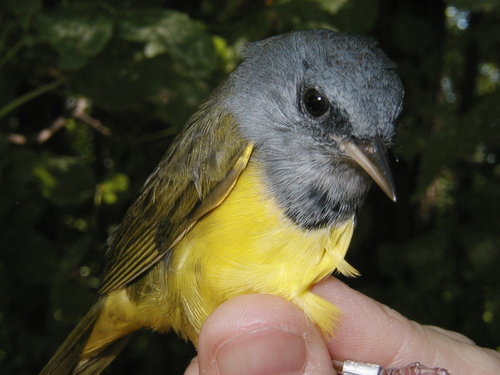
the belly, wings and outer rectrices are yellow unlike the crown and throat which is dark gray.
this bird is yellow with a grey head and has a long, pointy beak.
a small bird with a yellow belly with a grey crown
this small bird has a yellow breast, yellow and black feathers, and a gray head.
a small bird with a yellow belly, and a gray head.
this cute small bird has a bright yellow belly and breast with a gray head and pointy bill.
a yellow body bird with a head large in comparison to the body.
a small yellow bird with grey on its head and bill.
this bird has wings that are brown and has a yellow belly
this bird has wings that are black and has a yellow belly
Species: Mourning Warbler